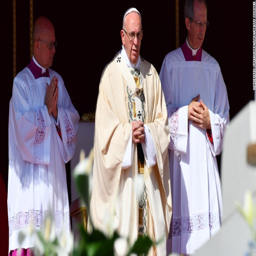
religious leader praised nun as a model of compassion worldwide .